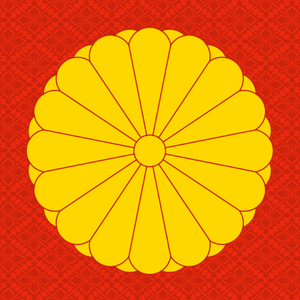
L'empereur Go-Murakami était le 97ᵉ empereur du Japon, selon l'ordre traditionnel de la succession, et a régné sur la Cour du Sud de l'époque Nanboku-chō du 18 septembre 1339 au 29 mars 1368.